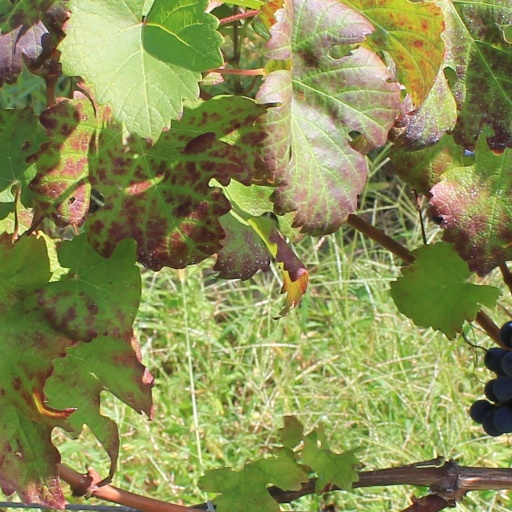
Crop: grape